Murder of a Mafia Daughter

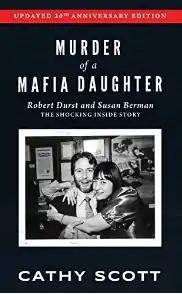
Expanded 20th Anniversary Edition

Murder of a Mafia Daughter: The Life and Tragic Death of Susan Berman is a nonfiction book by author and journalist Cathy Scott about the 2000 murder of Susan Berman. "Murder of a Mafia Daughter" was first released in hardcover in 2002 by Barricade Books. A 2nd edition in trade-size paperback was released in June 2015 following the March 2015 arrest of suspect Robert Durst in Berman's murder. After the trial and conviction of the Durst for Berman's murder, and then Durst's death, a 20th Anniversary updated edition of the book was released.